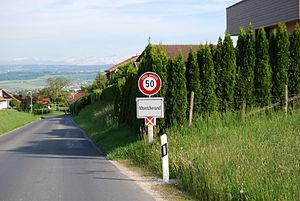
Montcherand est une commune suisse du canton de Vaud, située dans le district du Jura-Nord vaudois.